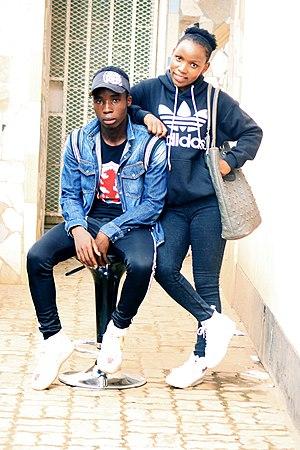
La culture du Malawi, pays enclavé d'Afrique australe, désigne d'abord les pratiques culturelles observables de ses 16 500 000 habitants.